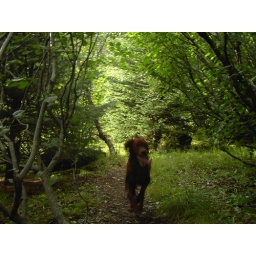
happy dog running in the forest